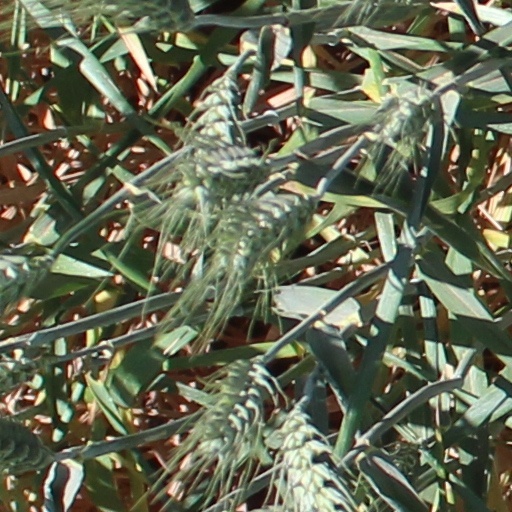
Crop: wheat